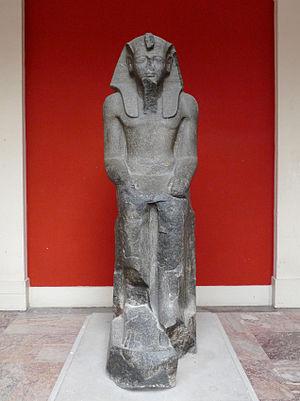
Grande statue assise de Ramsès II, dans l'aula du Palais Universitaire de Strasbourg. Granit noir, 2,15 m. Exhumée par la Mission Montet le 18 mars 1933 à l'emplacement du vestibule du ""Temple d'Anta"" (en fait un temple de Mout et Khonsou l'Enfant)"
Le palais universitaire de Strasbourg, familièrement appelé « palais u », est un bâtiment de style néo-Renaissance, construit entre 1879 et 1884 sous la direction de l'architecte Otto Warth et inauguré par l'empereur Guillaume Iᵉʳ de Prusse en 1884.